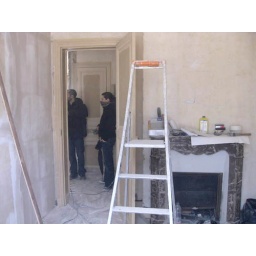
View from the bedroom into the entrance and the bathroom door. Lots of plaster particles in the air.